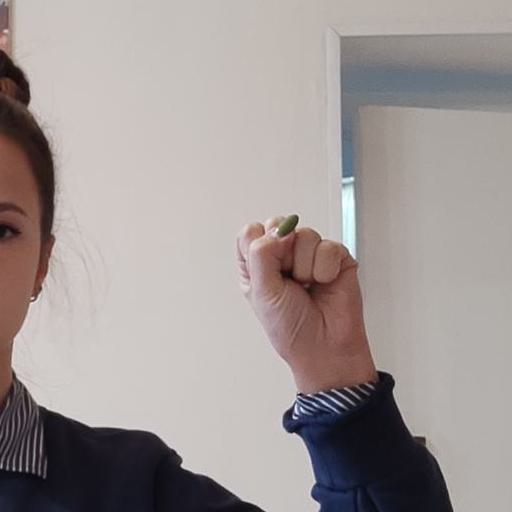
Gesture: fist